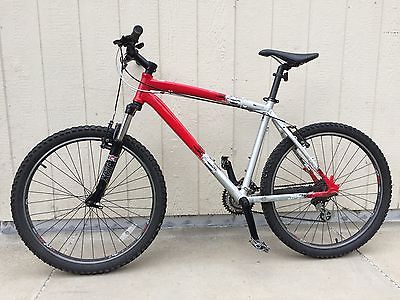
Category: bicycle